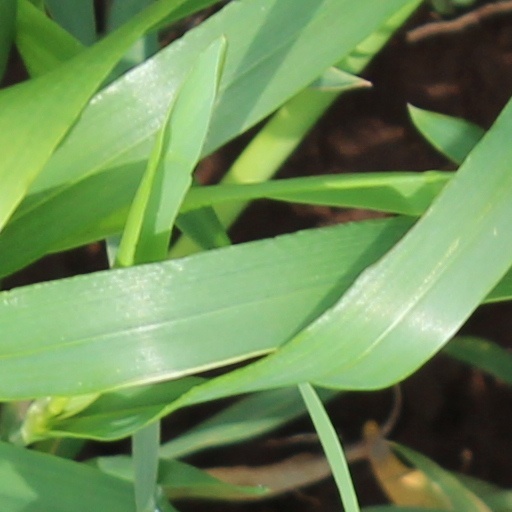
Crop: wheat